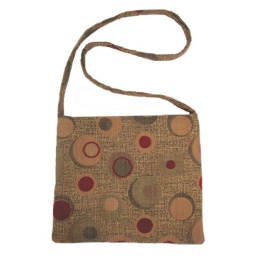
Open top messenger bag in brown and burgundy- SOLD